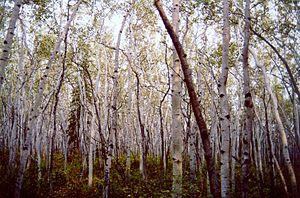
Le refuge faunique national des Yukon Flats est une aire humide protégée, au nord de l'Alaska aux États-Unis. Elle mesure 34 000 kilomètres carrés et englobe la plus grande partie des Yukon Flats, au confluent du fleuve Yukon de la rivière Porcupine et de la rivière Chandalar. Le refuge est une importante zone de nidification des oiseaux aquatiques sauvages.